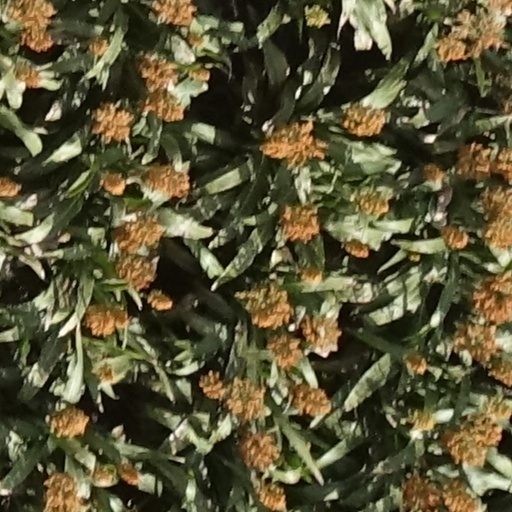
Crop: sorghum